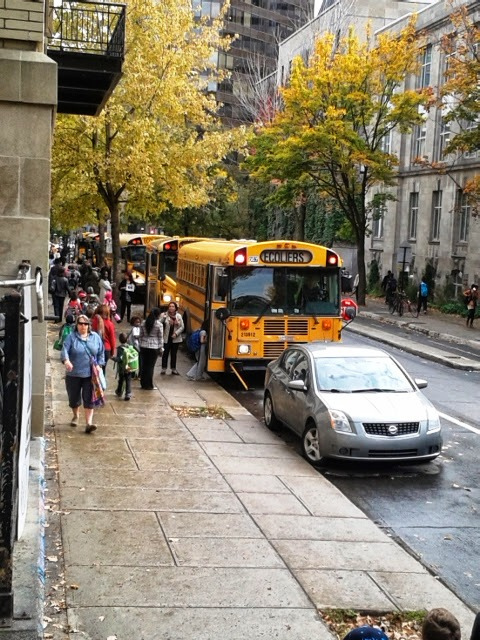
A group of people that are next to a bus.

A sidewalk with a school bus parked on the curb

a bunch of children walk on a sidewalk next to a school bus